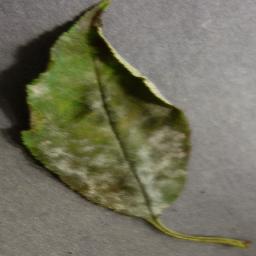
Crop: cherry
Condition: (including_sour)_powdery_mildew